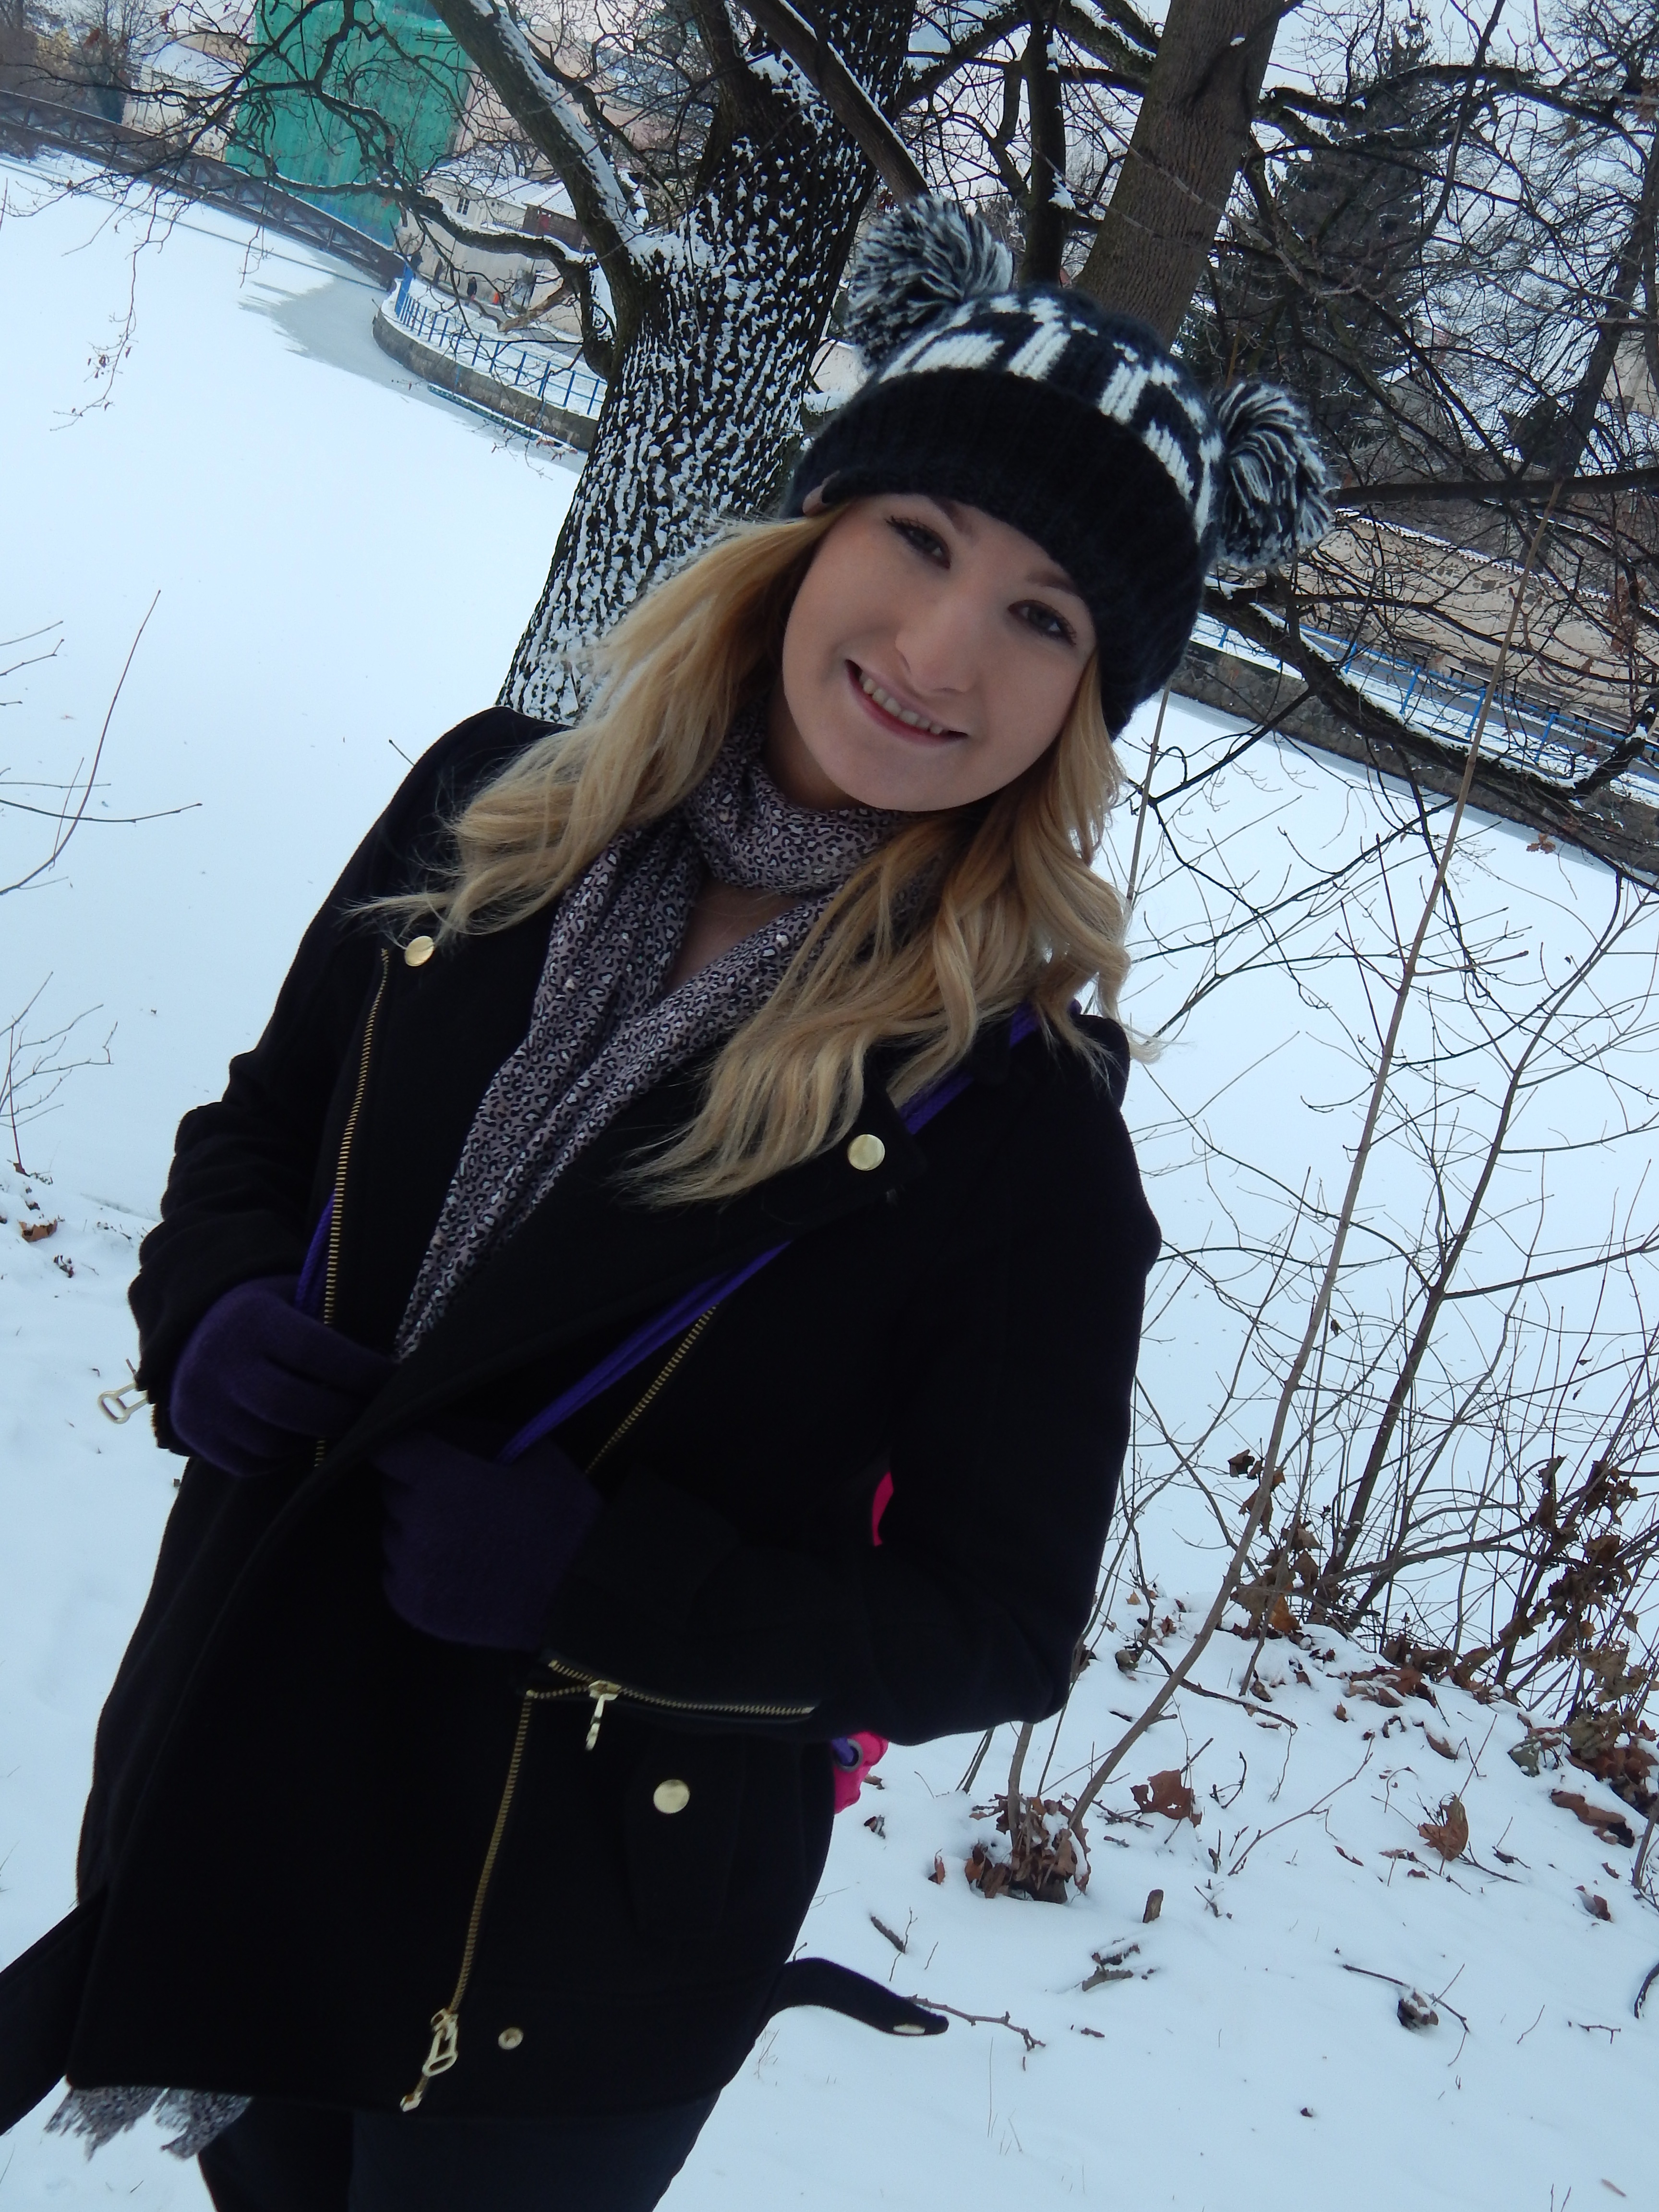
snow, winter, girl, model, spring, park, weather, fashion, clothing, lady, outerwear, season, smile, dress, footwear, beauty, photo shoot, barbora